Skyway Monte Bianco

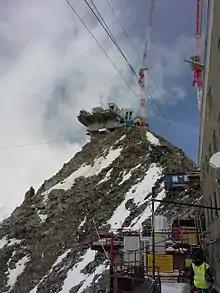
Construction work on the new Skyway Monte Bianco, 2014

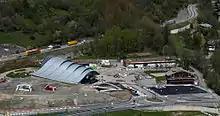
Pontal d'Entréves cable car station

Skyway Monte Bianco is a cable car in the Italian Alps, linking Entrèves, in the municipality of Courmayeur with Pointe Helbronner on the southern side of the Mont Blanc massif. Taking over three years to construct, it opened in 2015 at a cost of 110 million euros, and is considered to be the world's most expensive cable car installation.